Roland L. Redmond

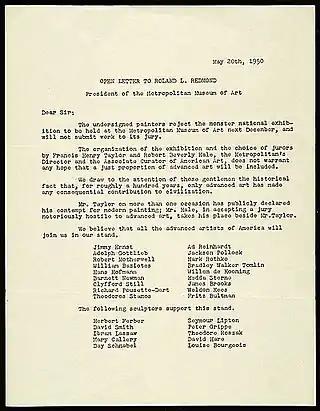
Open letter to Roland L. Redmond, May 20, 1950, from the <a href="http%3A//www.aaa.si.edu/collections/images/detail/open-letter-to-roland-l-redmond-president-metropolitan-museum-art-9959">Hedda Sterne papers

From 1947 to 1964, Redmond served as president of the Metropolitan Museum of Art and was a "trustee, elective and emeritus, for 48 years, a record for a Met trustee." While president, two directors worked underneath him, Francis Henry Taylor and James Rorimer, and a massive expansion program that took place between 1951 and 1954, and involved nearly the entire reconstruction of the existing building and modernization of the Grace Rainey Rogers Auditorium.